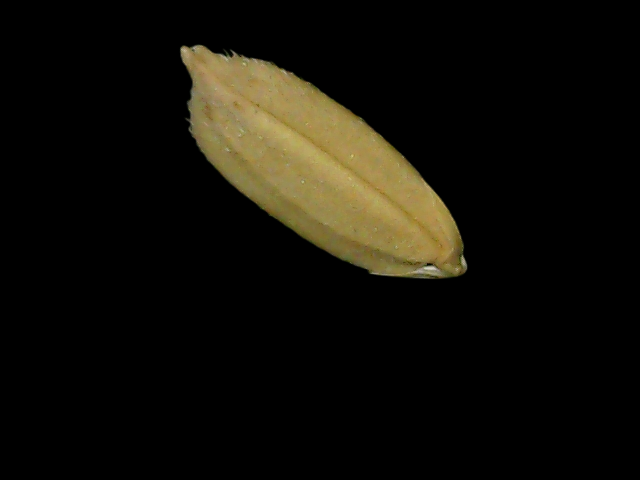
Rice variety: Bd76